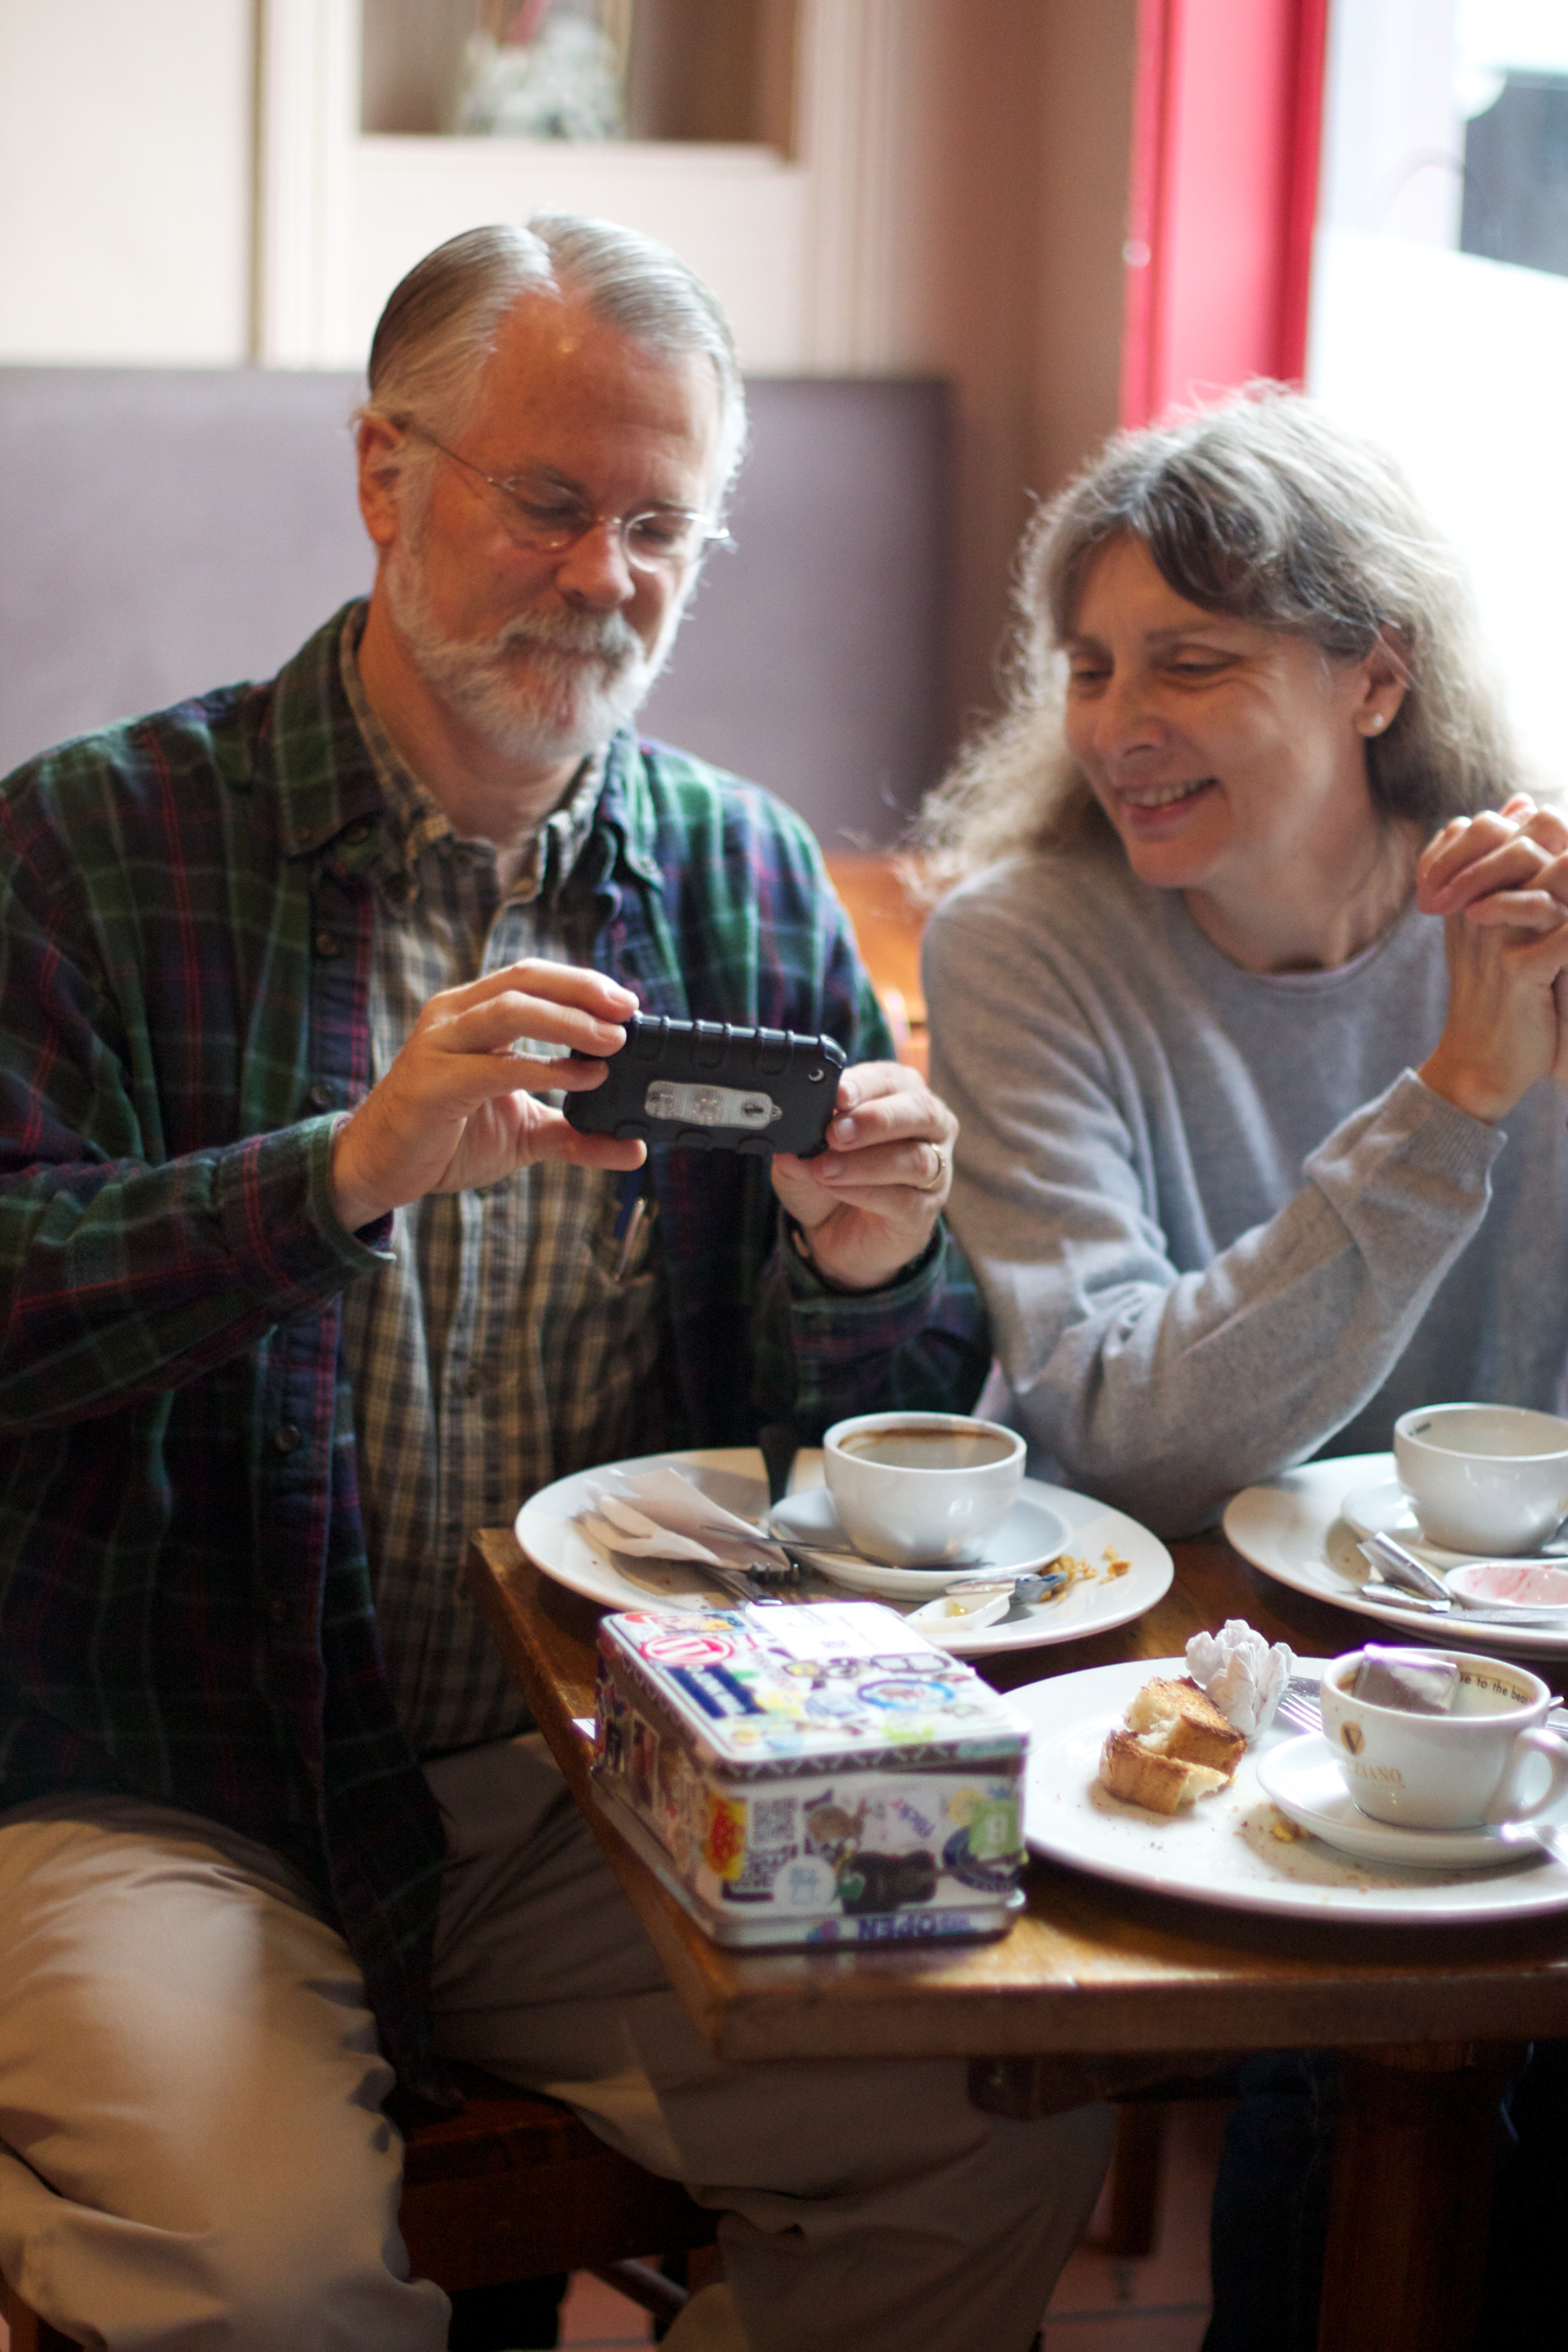
people, meal, lunch, eating, family, dinner, storybox, piratebox, auodyssey, sense